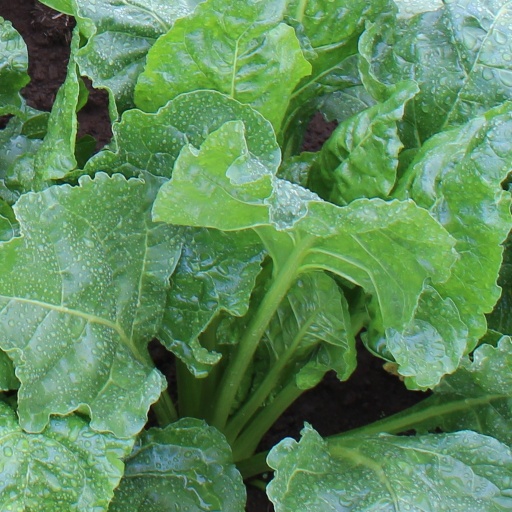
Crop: sugar beet